Kkoi Dil Mein Hai

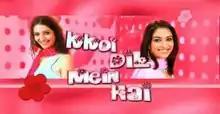

Kkoi Dil Mein Hai is an Indian television romantic comedy series that aired on Sony TV. The series premiered in December 2003 and ended its run in 2005. The show starred Eijaz Khan and Poorva Gokhale in lead roles. The opening theme song was sung as a duet by famous singers Shreya Ghoshal and Sunidhi Chauhan. The show garnered some controversy for featuring a scene of marital rape.